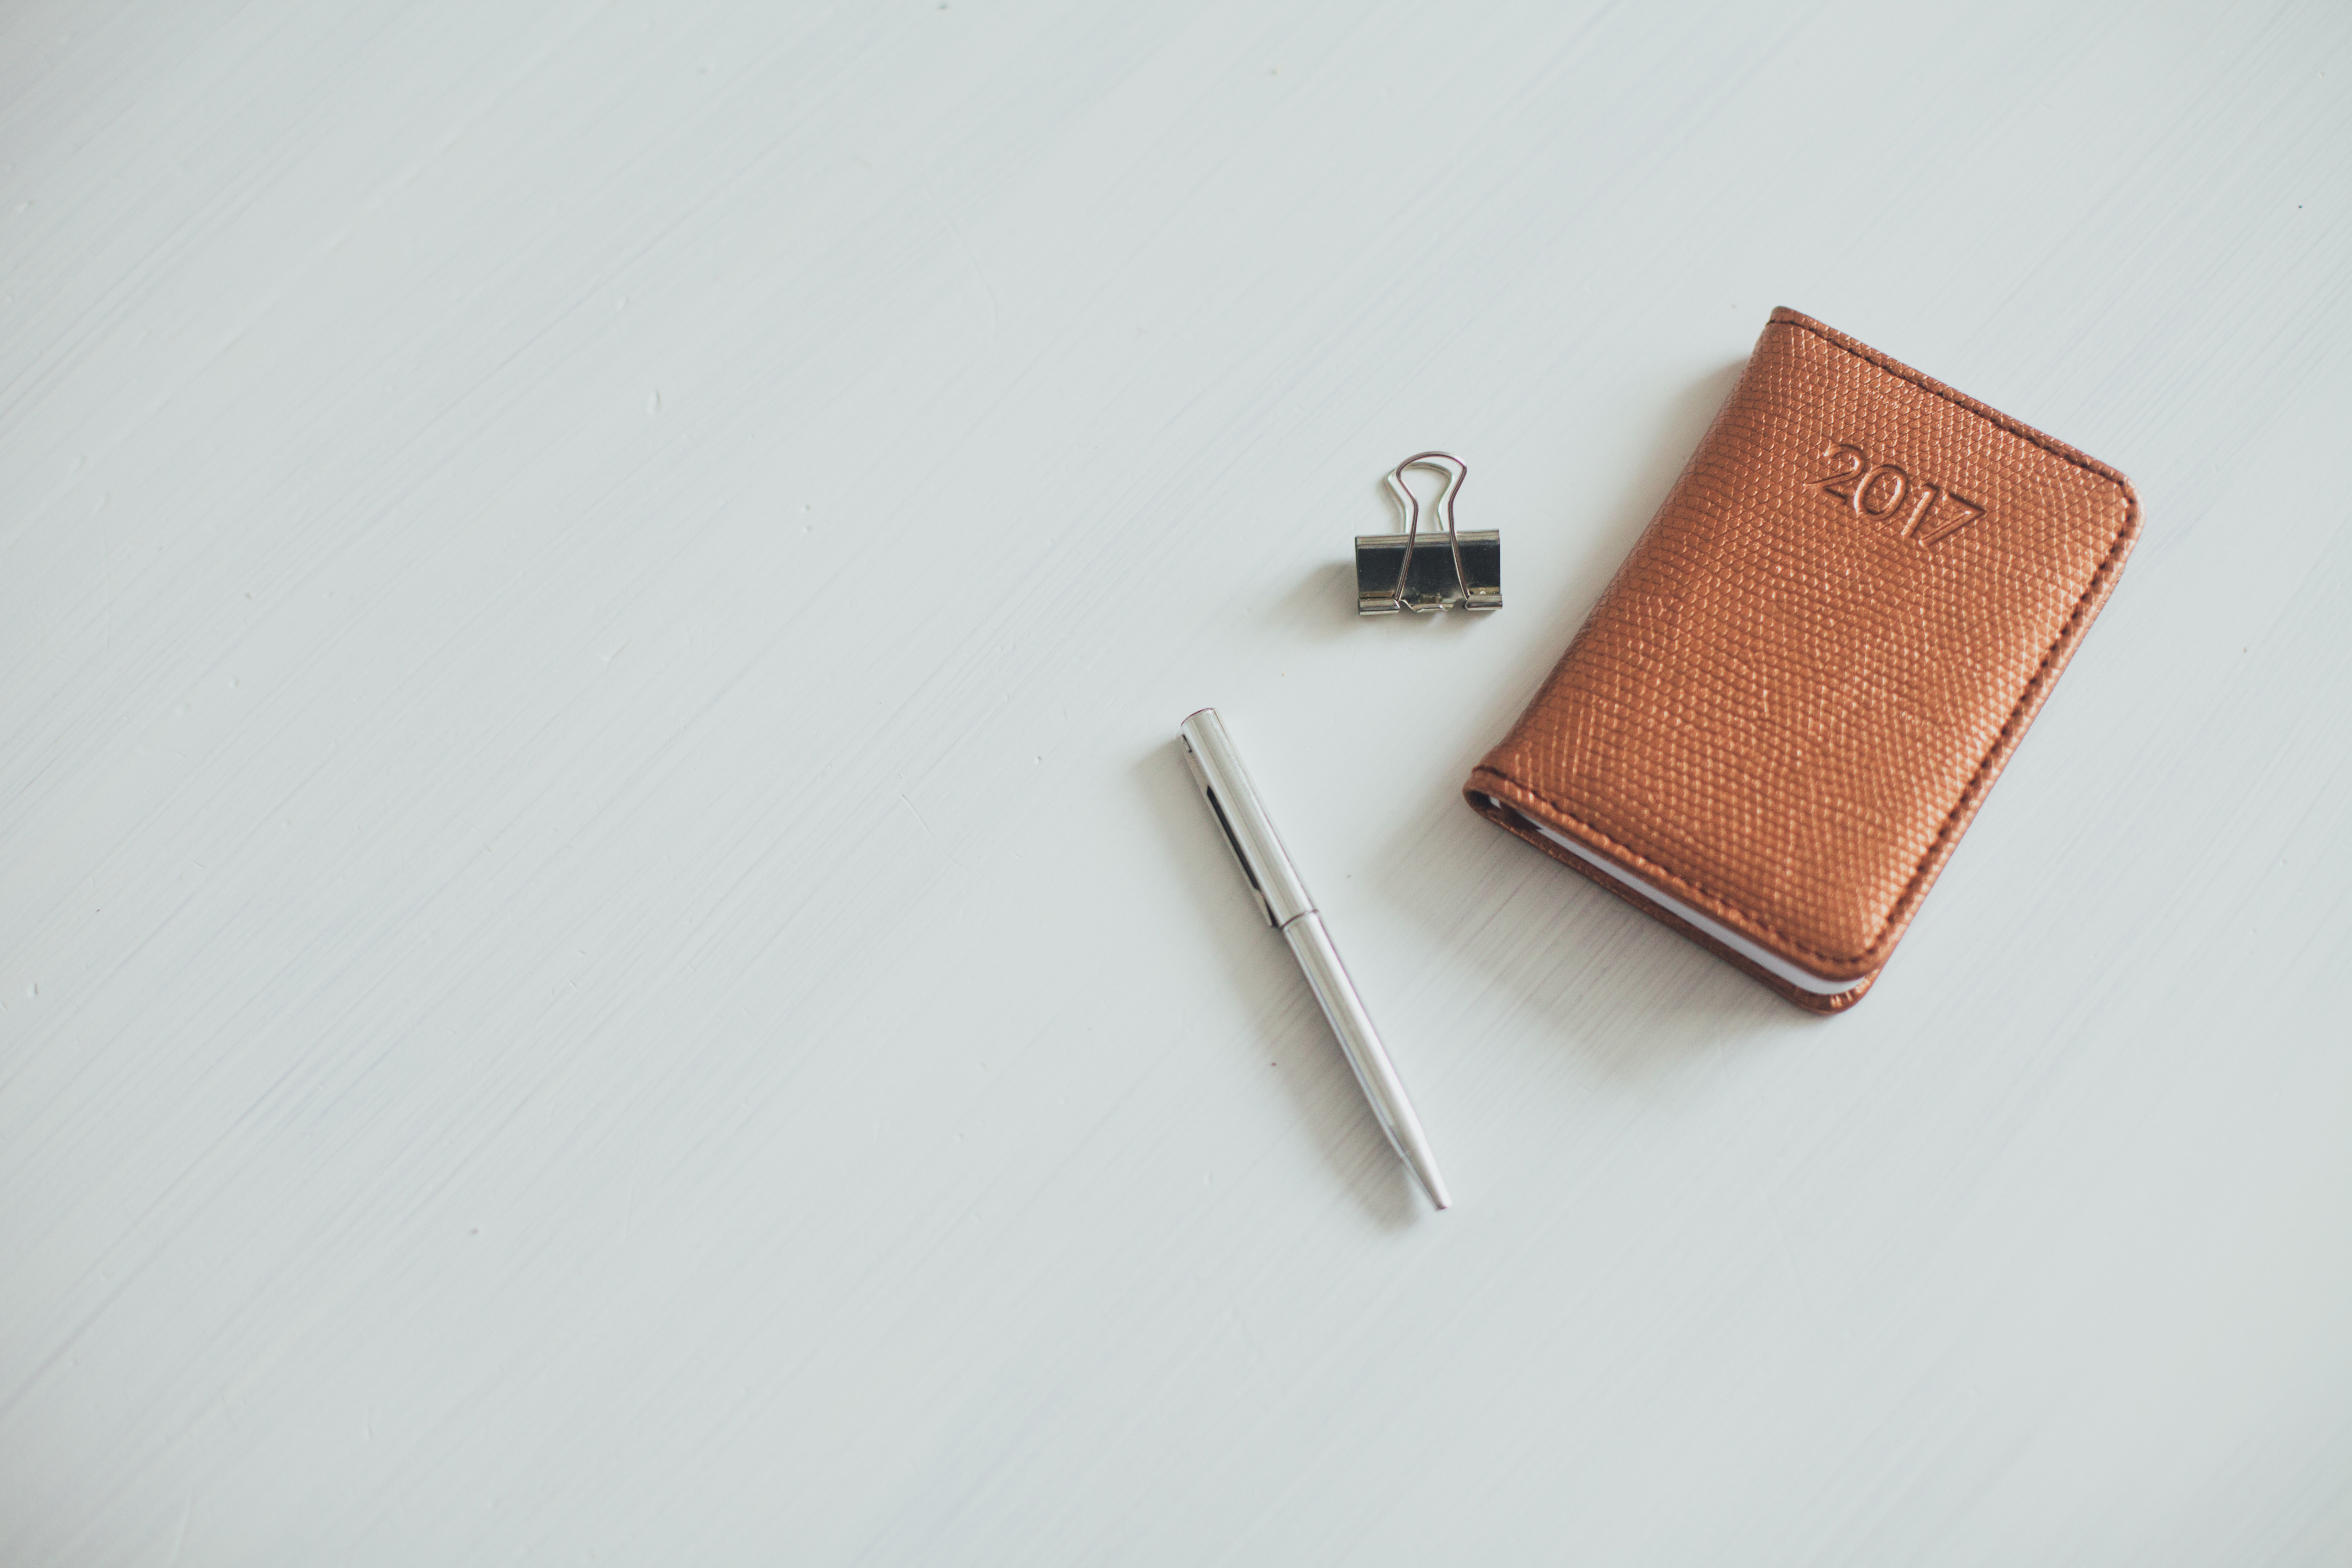
writing, hand, leather, pen, diary, journal, brand, minimal, fashion accessory, bulldog clip